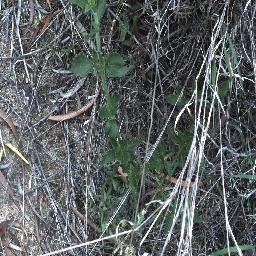
Label: siam_weed